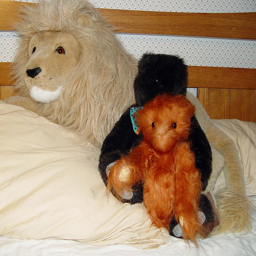
A stuffed lion animal toy next to two teddy bears on a bed.
Stuffed animals are arranged sitting on a bed.
A group of stuffed animals sitting on a bed
Three stuffed animals posed on the bed.
a close up of stuffed animals on a bed